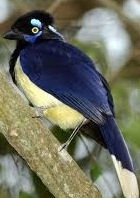
Species: PLUSH CRESTED JAY
Scientific name: CYANOCORAX CHRYSOPS
ImageNet parent category: jay